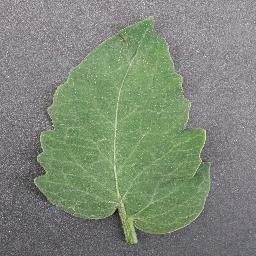
Label: Tomato___healthy